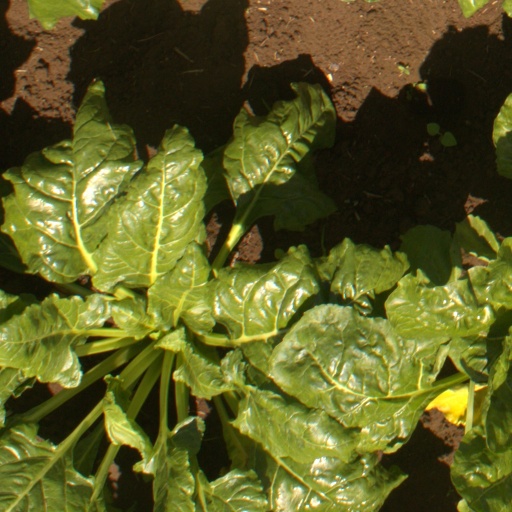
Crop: sugar beet